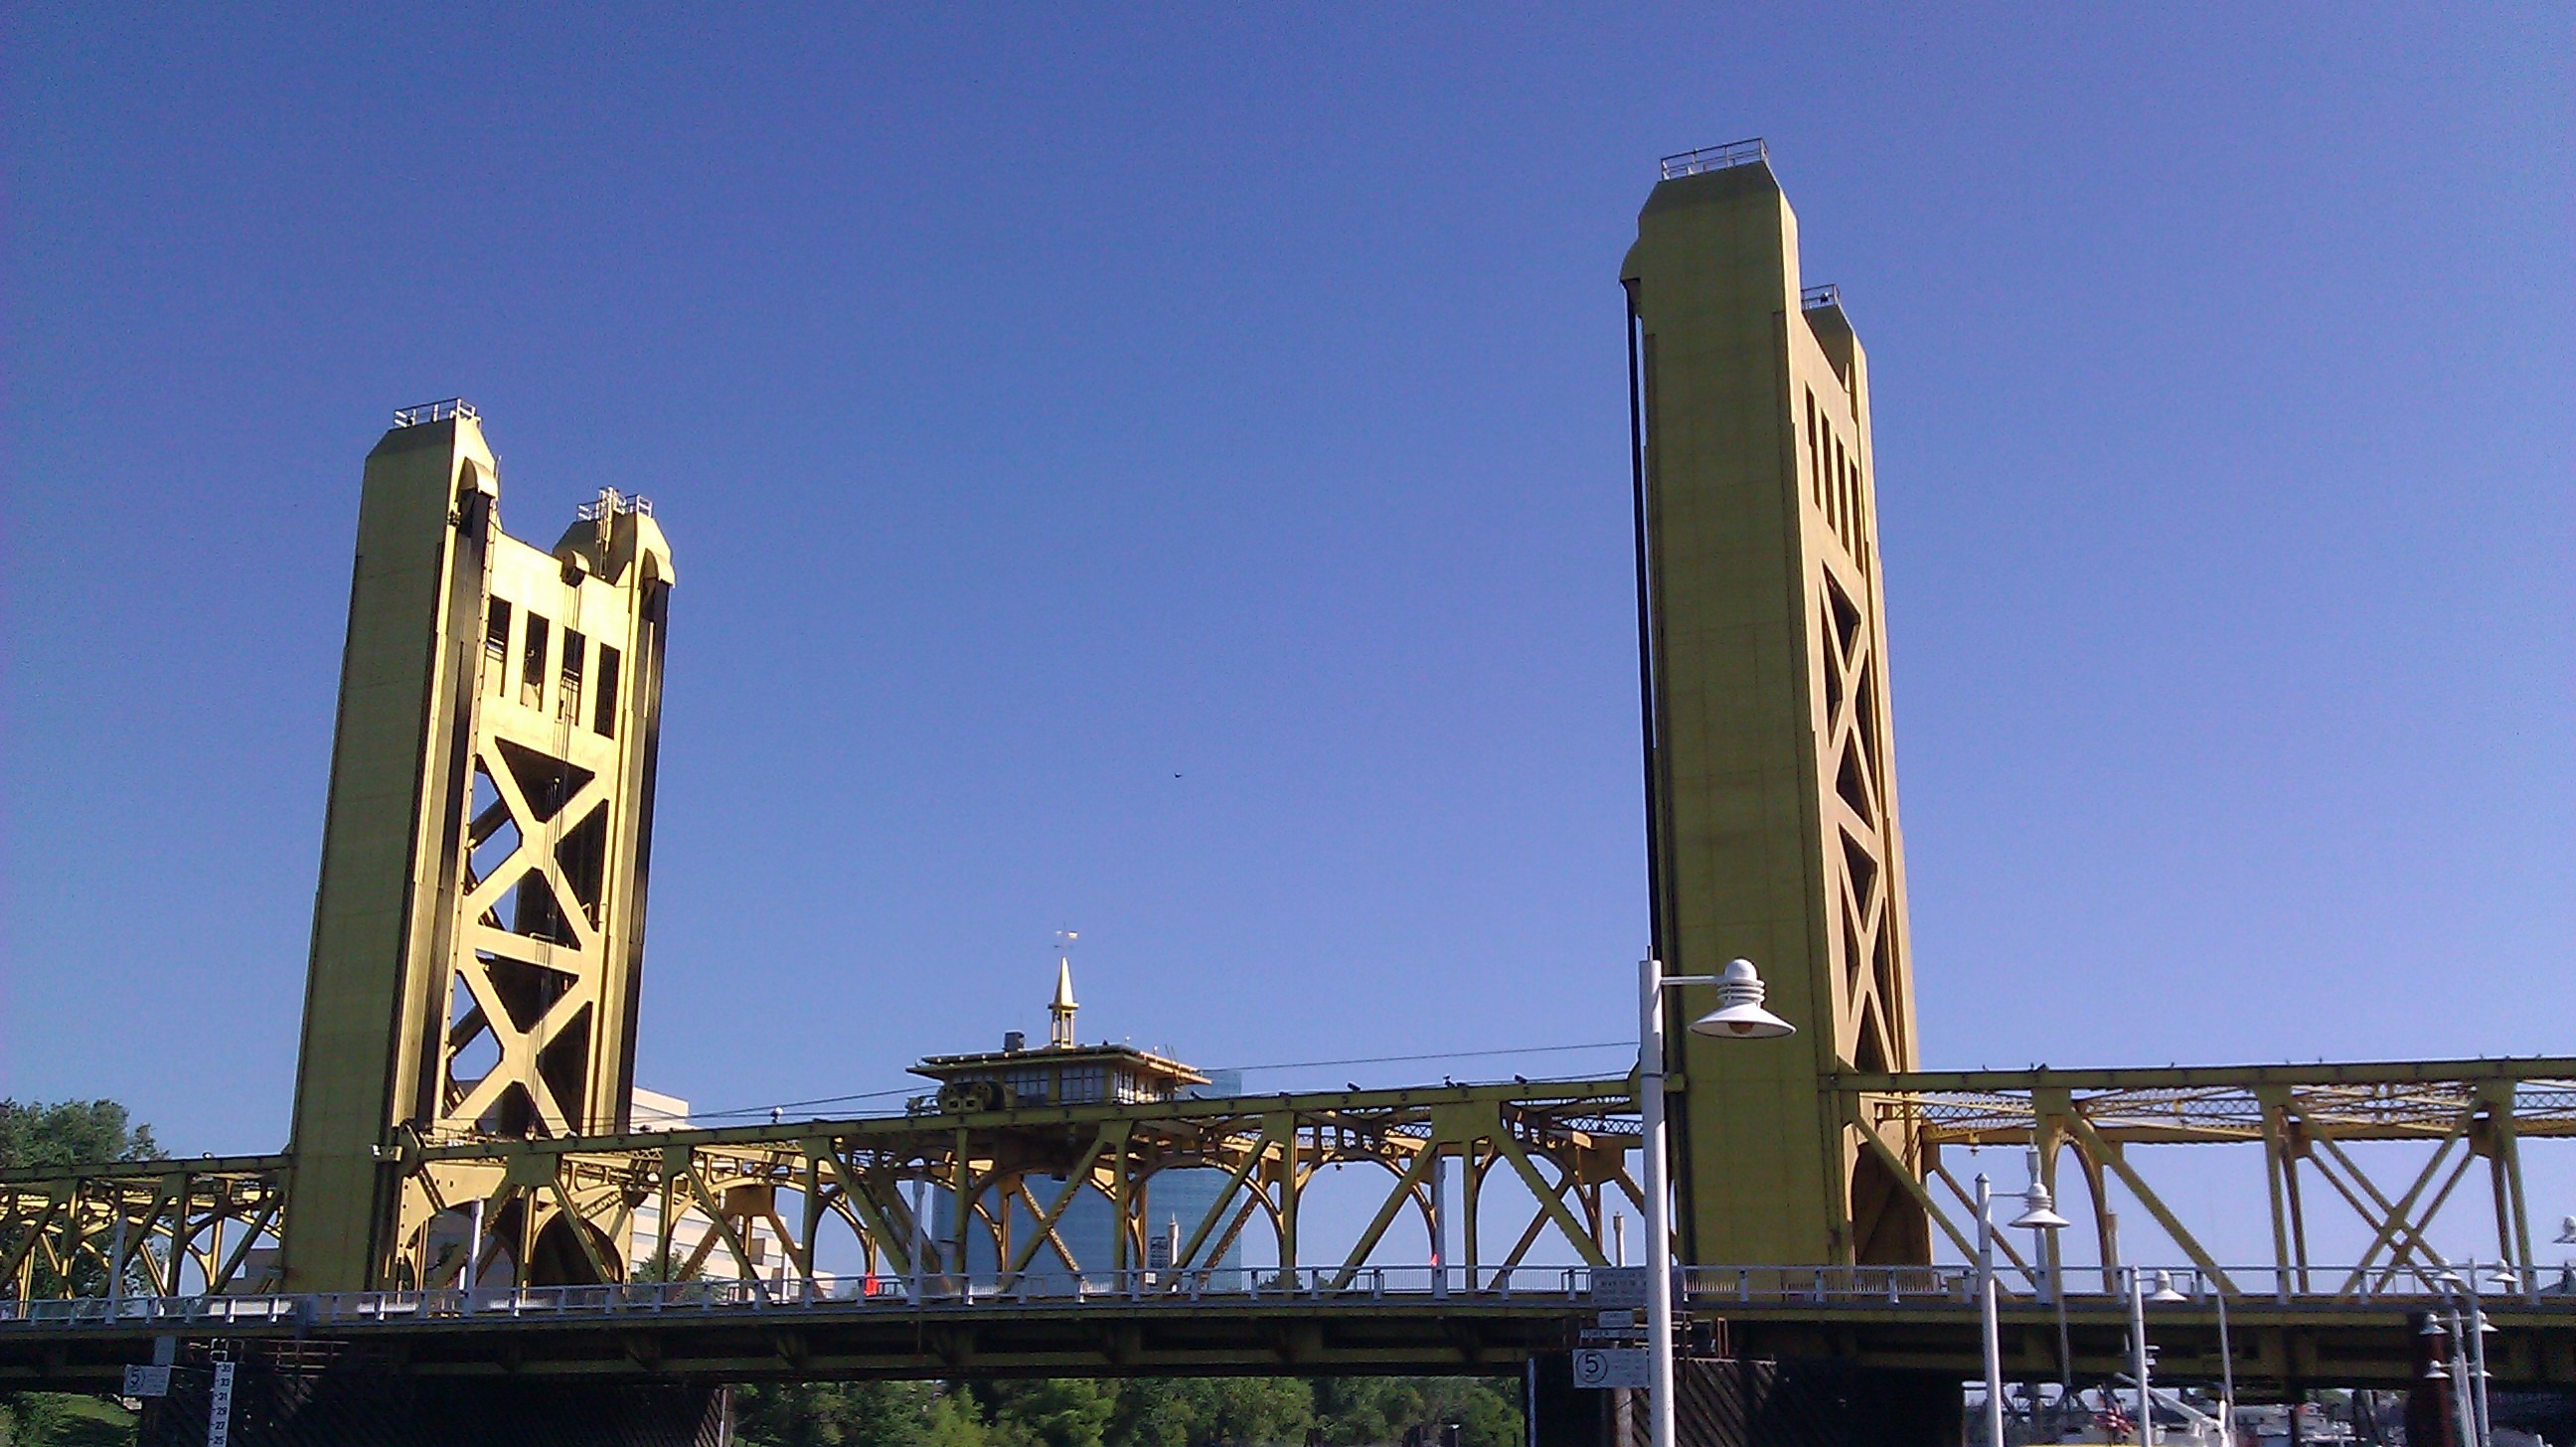
path, outdoor, structure, bridge, skyline, automobile, crossing, overpass, monument, downtown, travel, freeway, transportation, transport, construction, flow, journey, america, landmark, industrial, attraction, tourism, movement, engineering, gold, infrastructure, way, famous, drawbridge, connection, destination, built, sacramento